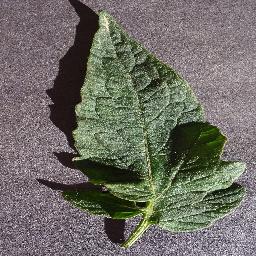
Label: Tomato___healthy